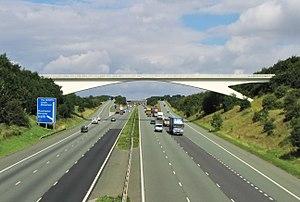
L'Autoroute M1 dans le Yorkshire au sud de Leeds.
L'Angleterre est une nation constitutive du Royaume-Uni. Elle est bordée par l'Écosse au nord et le pays de Galles à l'ouest. Son littoral est entouré par la mer du Nord à l'est, la mer d'Irlande au nord-ouest, la mer Celtique au sud-ouest, et la Manche au sud qui la sépare de l'Europe continentale. Son territoire couvre la majorité du centre et du sud de l'île de Grande-Bretagne, et il inclut également une centaine de petites îles. Sa capitale est Londres qui est la première aire urbaine du Royaume-Uni et, selon les critères retenus, d'Europe de l'Ouest. L'Angleterre est la nation la plus peuplée du Royaume-Uni avec 53 millions d'habitants en 2011, ce qui représente 84 % de la population britannique, et est la plus grande avec une superficie de 131 760 km². Le nom d'« Angleterre » est fréquemment mais faussement employé, par synecdoque, pour désigner le Royaume-Uni dans son ensemble.